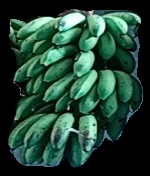
Variety: rasbale
Grade: grade2